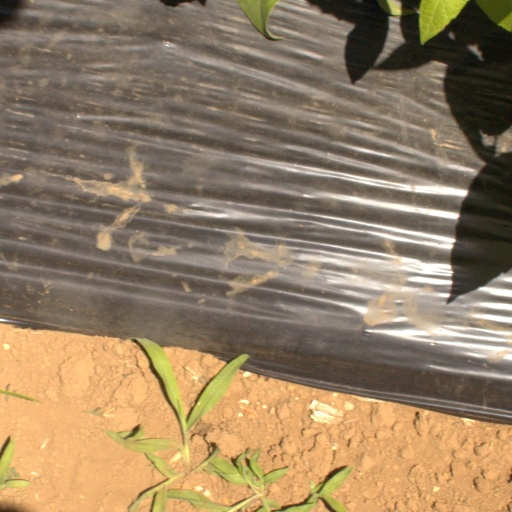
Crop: Jerusalem artichoke